Nagpur district

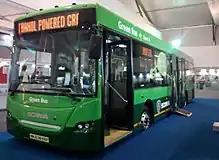
Public transport bus in Nagpur

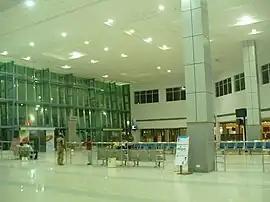
Nagpur's International Airport has the busiest air traffic control room in India.

Due to its central location in India, the Nagpur Railway Station is an important railway junction. It is a transit terminal for trains that connect the country lengthwise and breadthwise, especially trains connecting India's major metropolises, Mumbai to Howrah-Kolkata, Delhi and Jammu to Chennai, Hyderabad, Bangalore and Kanyakumari in the South, as well as western cities such as Pune and Ahmedabad.